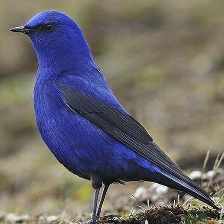
Species: GRANDALA
Scientific name: GRANDALA COELICOLOR